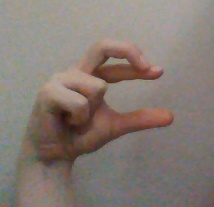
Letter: thal